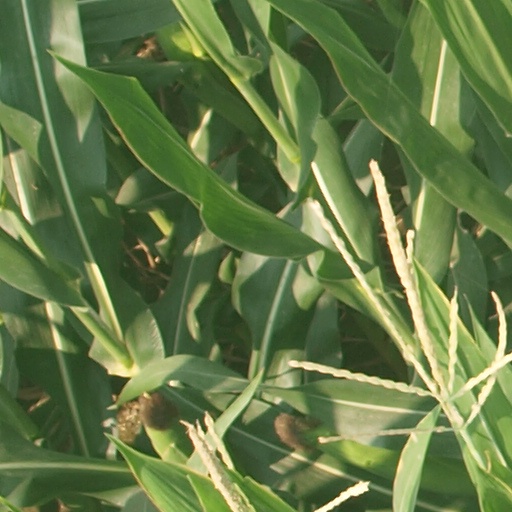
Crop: maize; corn